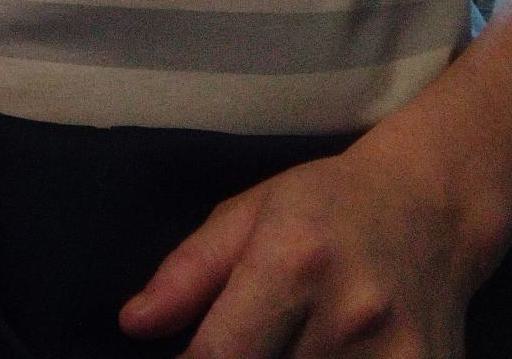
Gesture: no_gesture